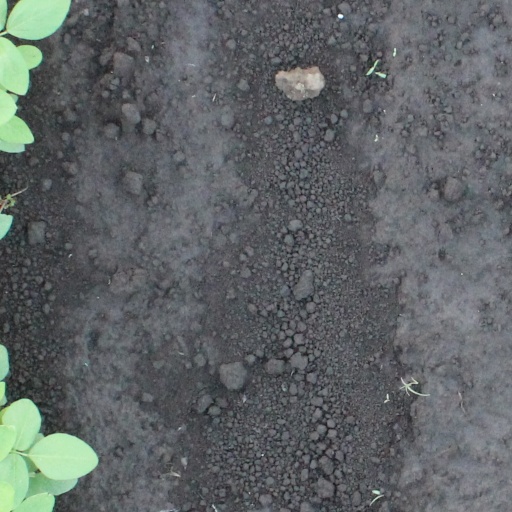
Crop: soybean